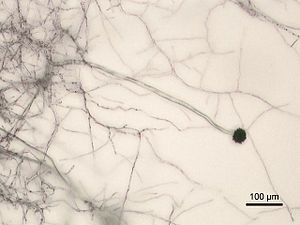
Aspergillus niger
Aspergillus niger